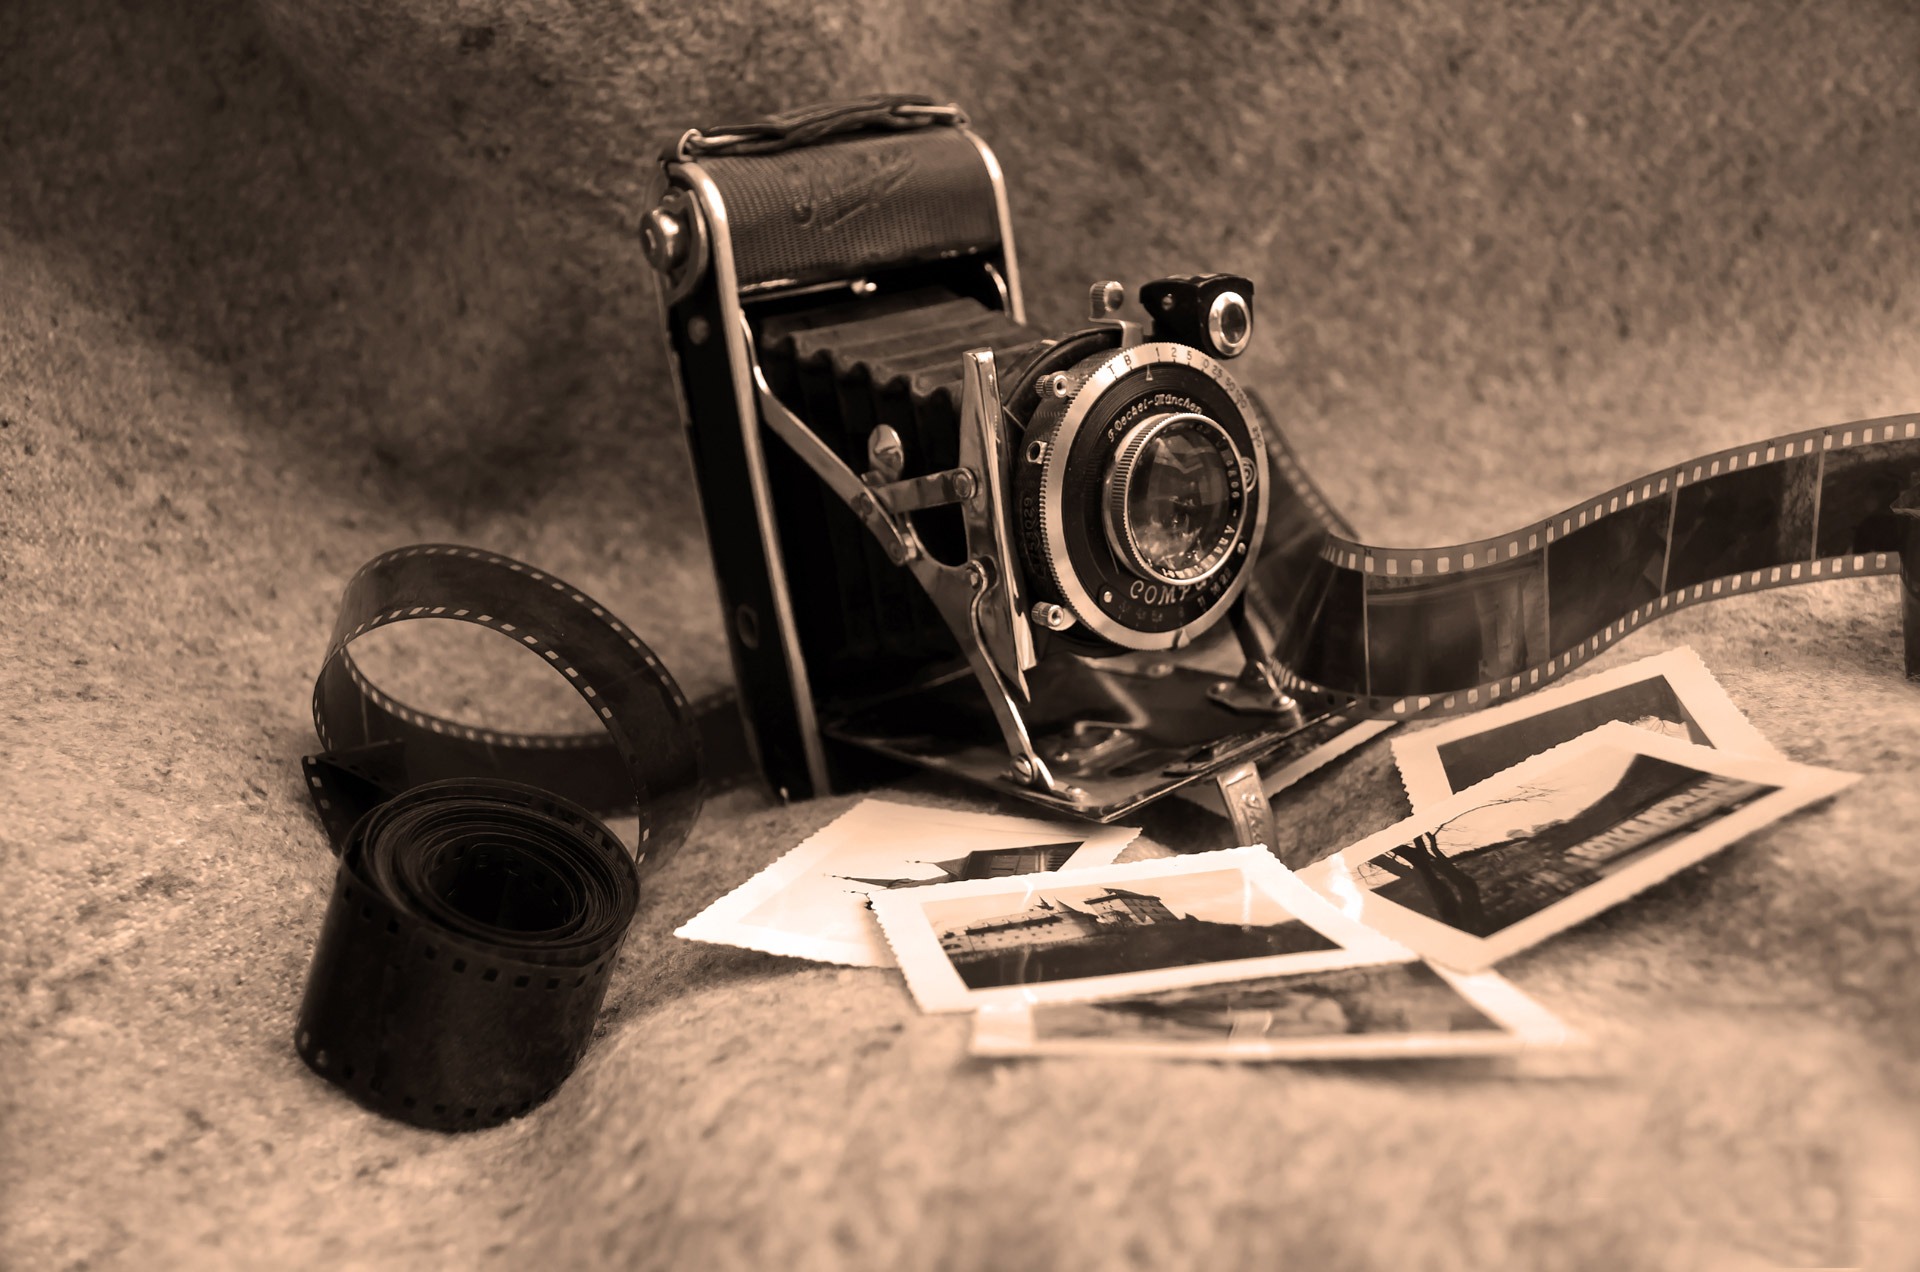
camera, photography, photographer, wheel, old, film, lens, landmark, business, black, pictures, customer, reflex camera, art, digital camera, shooting, drawing, photograph, wallpaper, shot, history, job, negative, start up, digital slr, single lens reflex camera, cameras optics, valuables